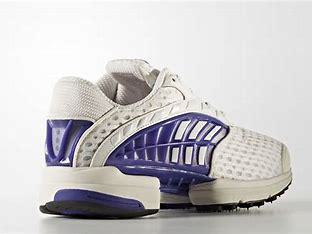
Brand: adidas
Model: Climacool